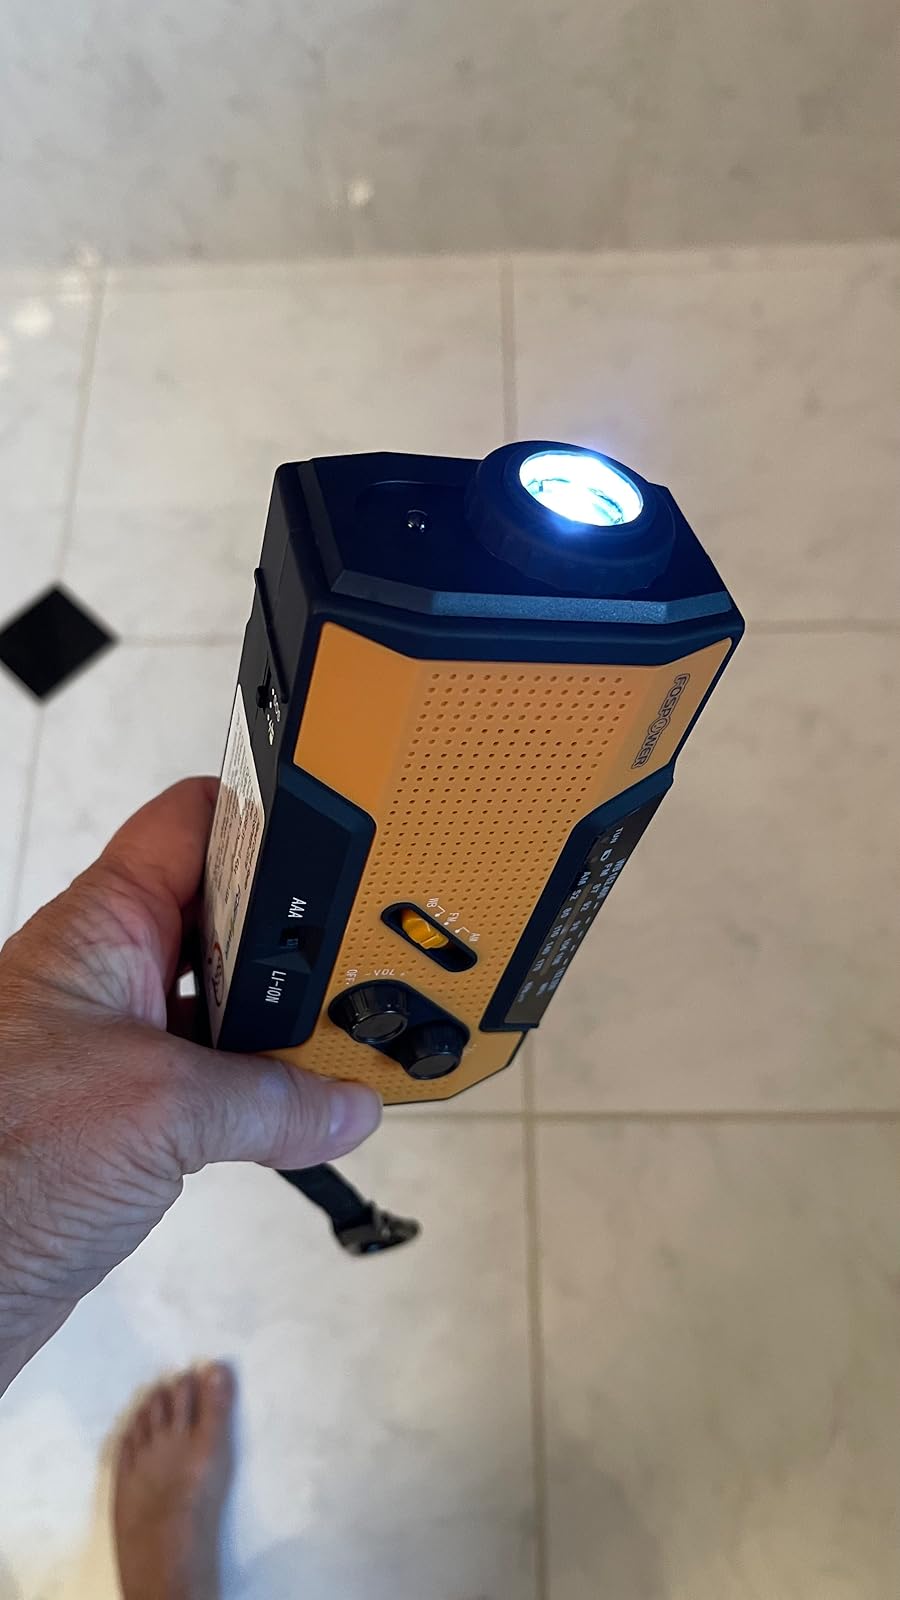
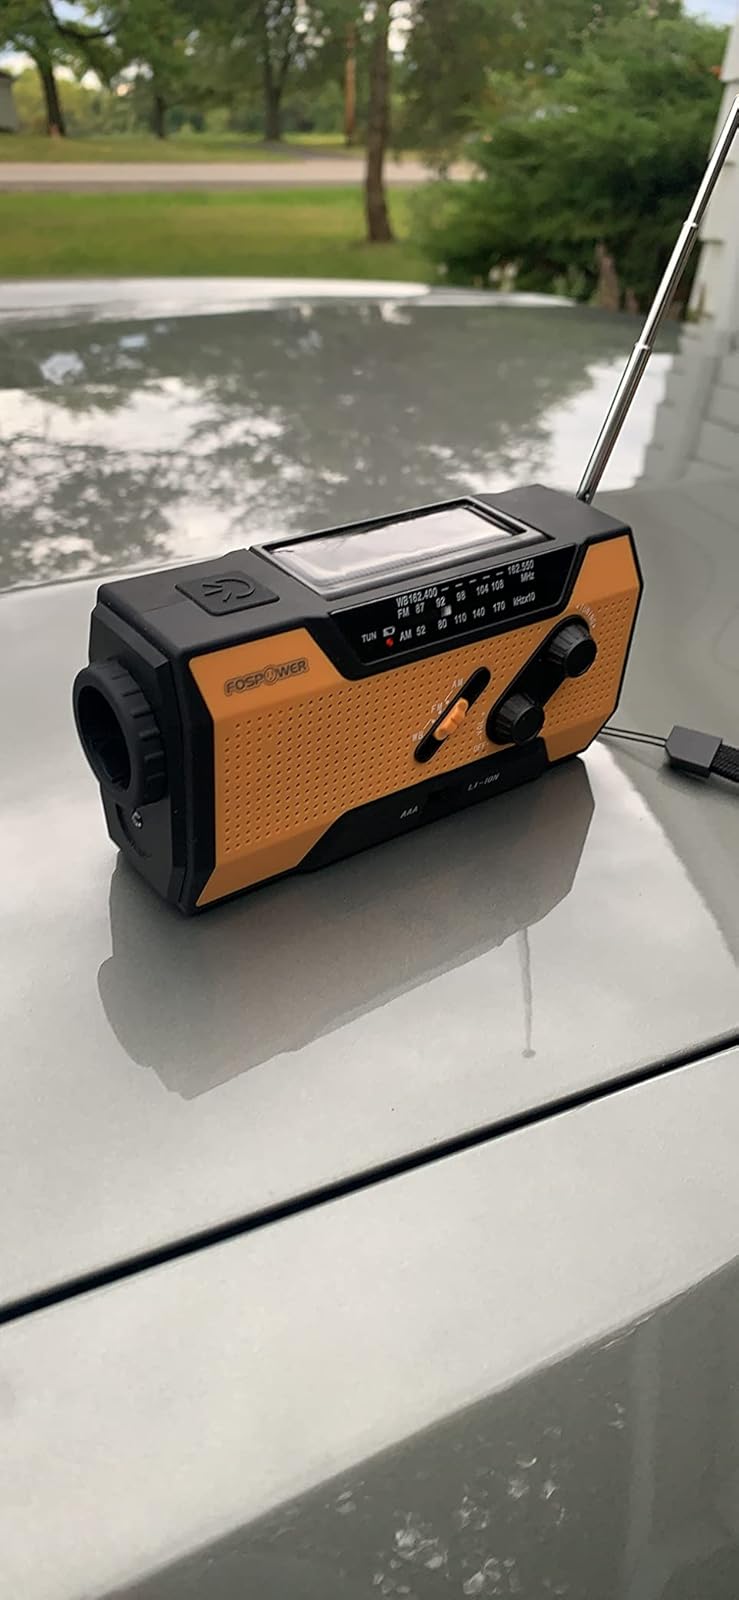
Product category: radio
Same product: yes